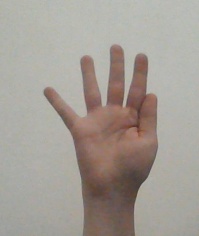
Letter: sheen